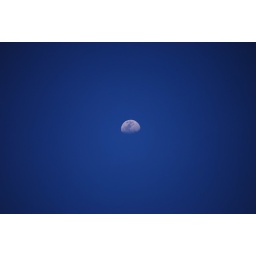
the moon in a blue sky